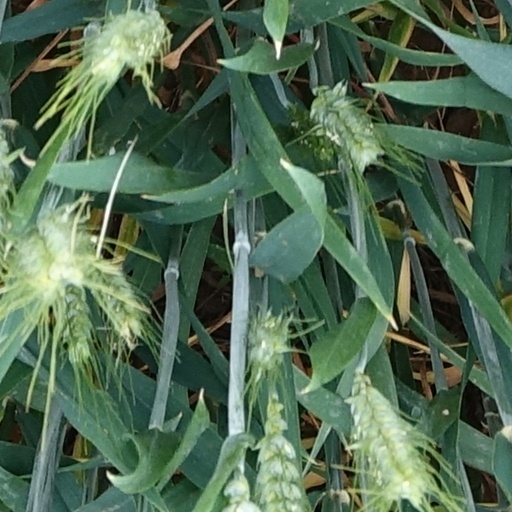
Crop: wheat